Dalhousie goby

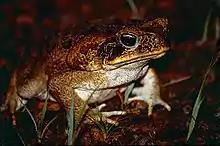
The Cane Toad, a foreign and invasive species in the Springs

Cane toads are also dangerous as they prey on invertebrates. They have already been documented examples of cane toads found in the eastern portion of the Great Artesian Basin. Further, according to the Government of South Australia, there is a risk of crayfish being deliberately introduced into the springs, which could also lead to competition and predation for the vulnerable Dalhousie Goby.